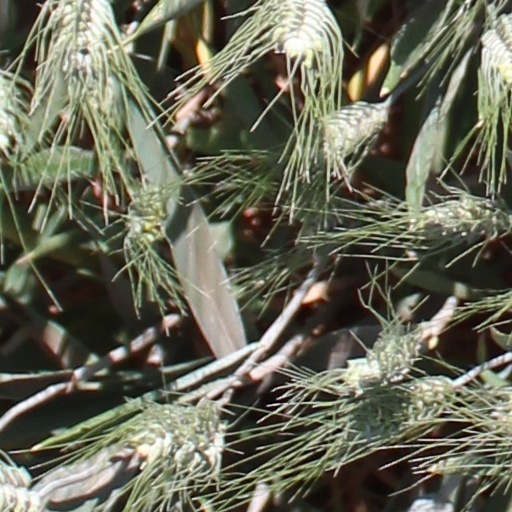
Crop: wheat